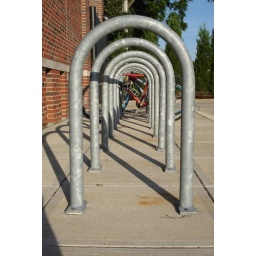
My Trek 820 in the rack behind my office building